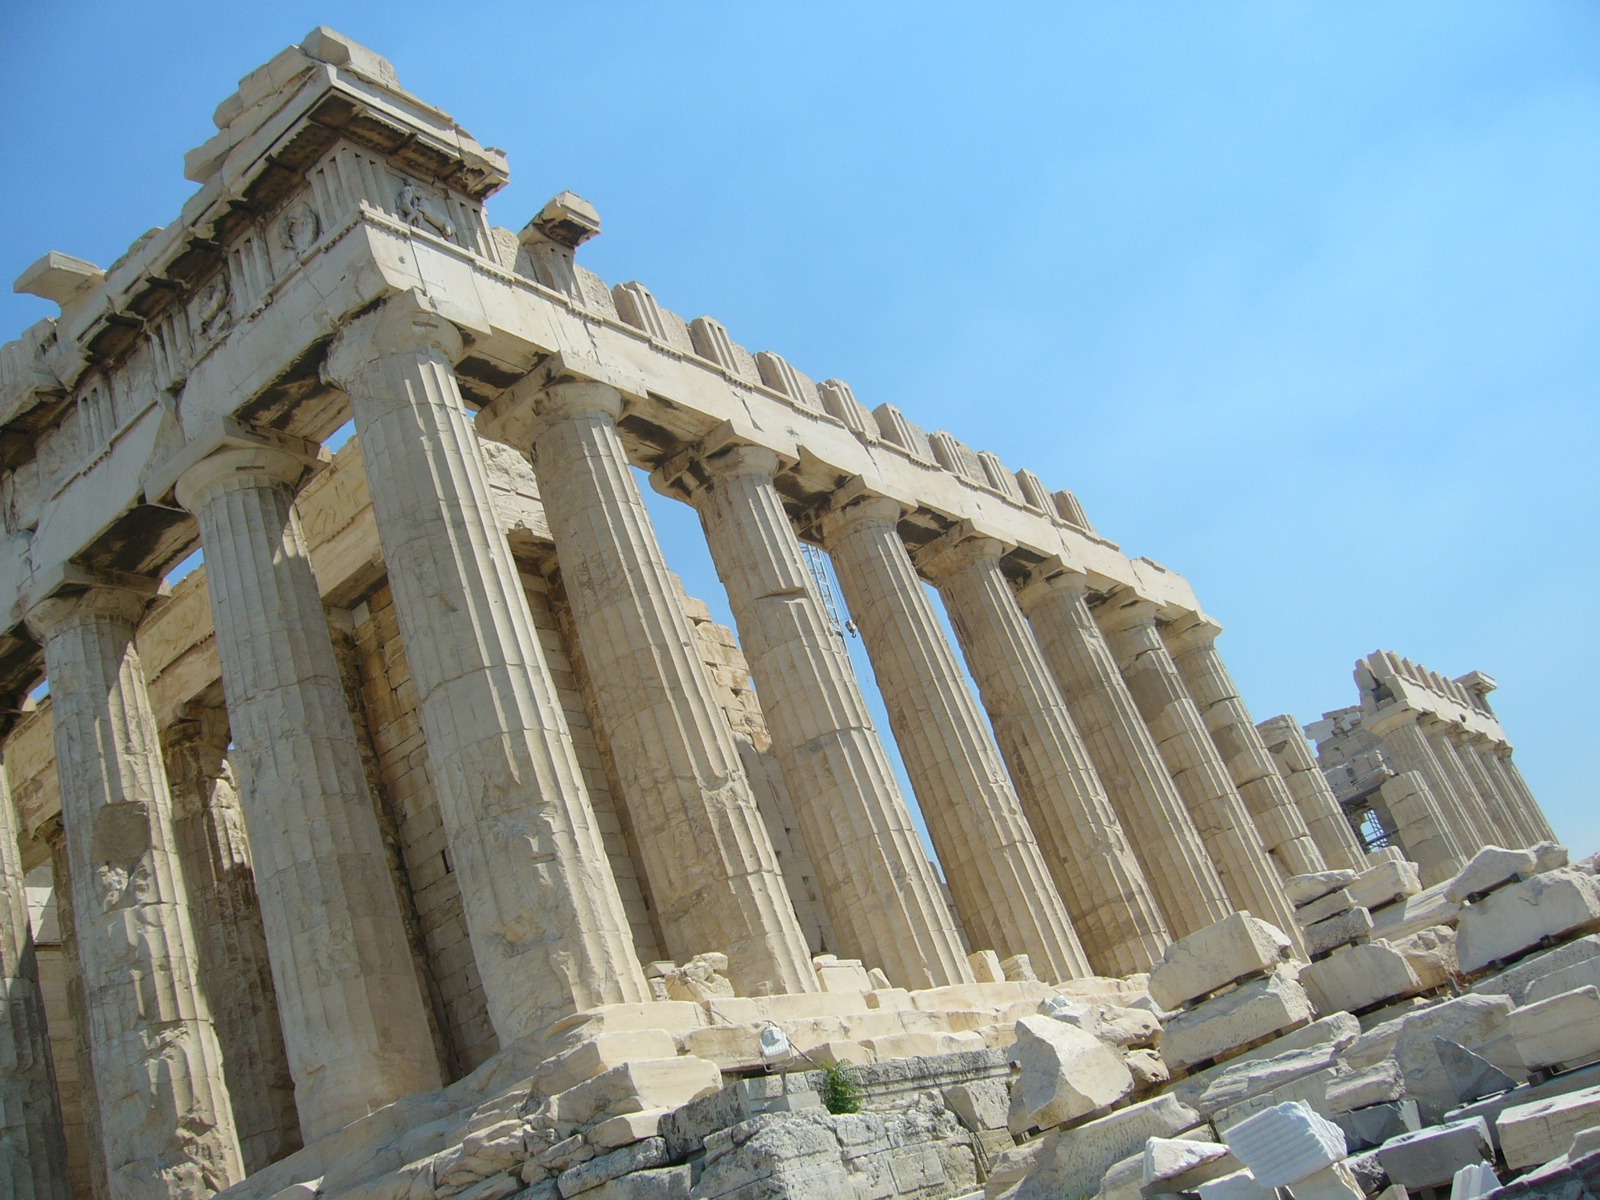
architecture, structure, sky, building, palace, monument, column, landmark, facade, blue, place of worship, temple, ruins, greece, rom, archaeological site, roman temple, historic site, ancient history, ancient roman architecture, ancient greek temple